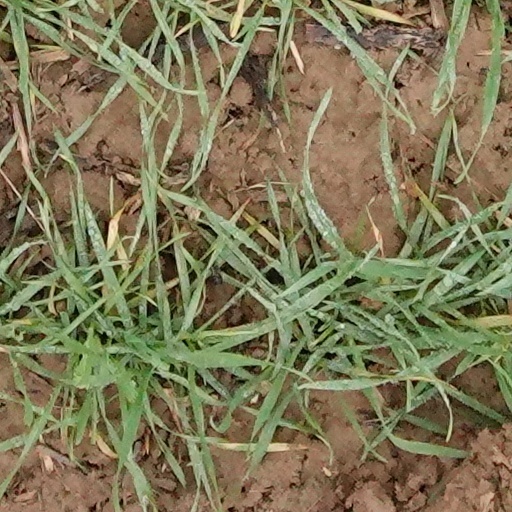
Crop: wheat